2015 in India

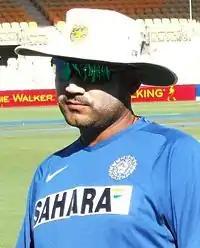
Virender Sehwag announced his retirement.

20 October – Virender Sehwag announced retirement from international cricket.